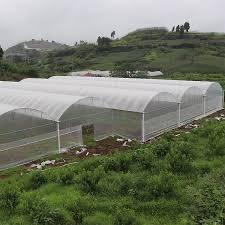
Vitalu vya kisasa vilivyopangwa safu vimejengwa kwa fremu nyeupe na kufunikwa kwa plastiki nyeupe au wavu. Ziko kwenye eneo la kijani kibichi na vilima vinaonekana kwa mbali.